San Bernardino Pass

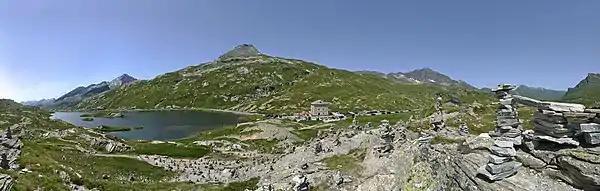
San Bernardino Pass and Laghetto Moesola

The average climatic conditions for San Bernardino village at the entry point to the San Bernardino tunnel at are given in the following chart.